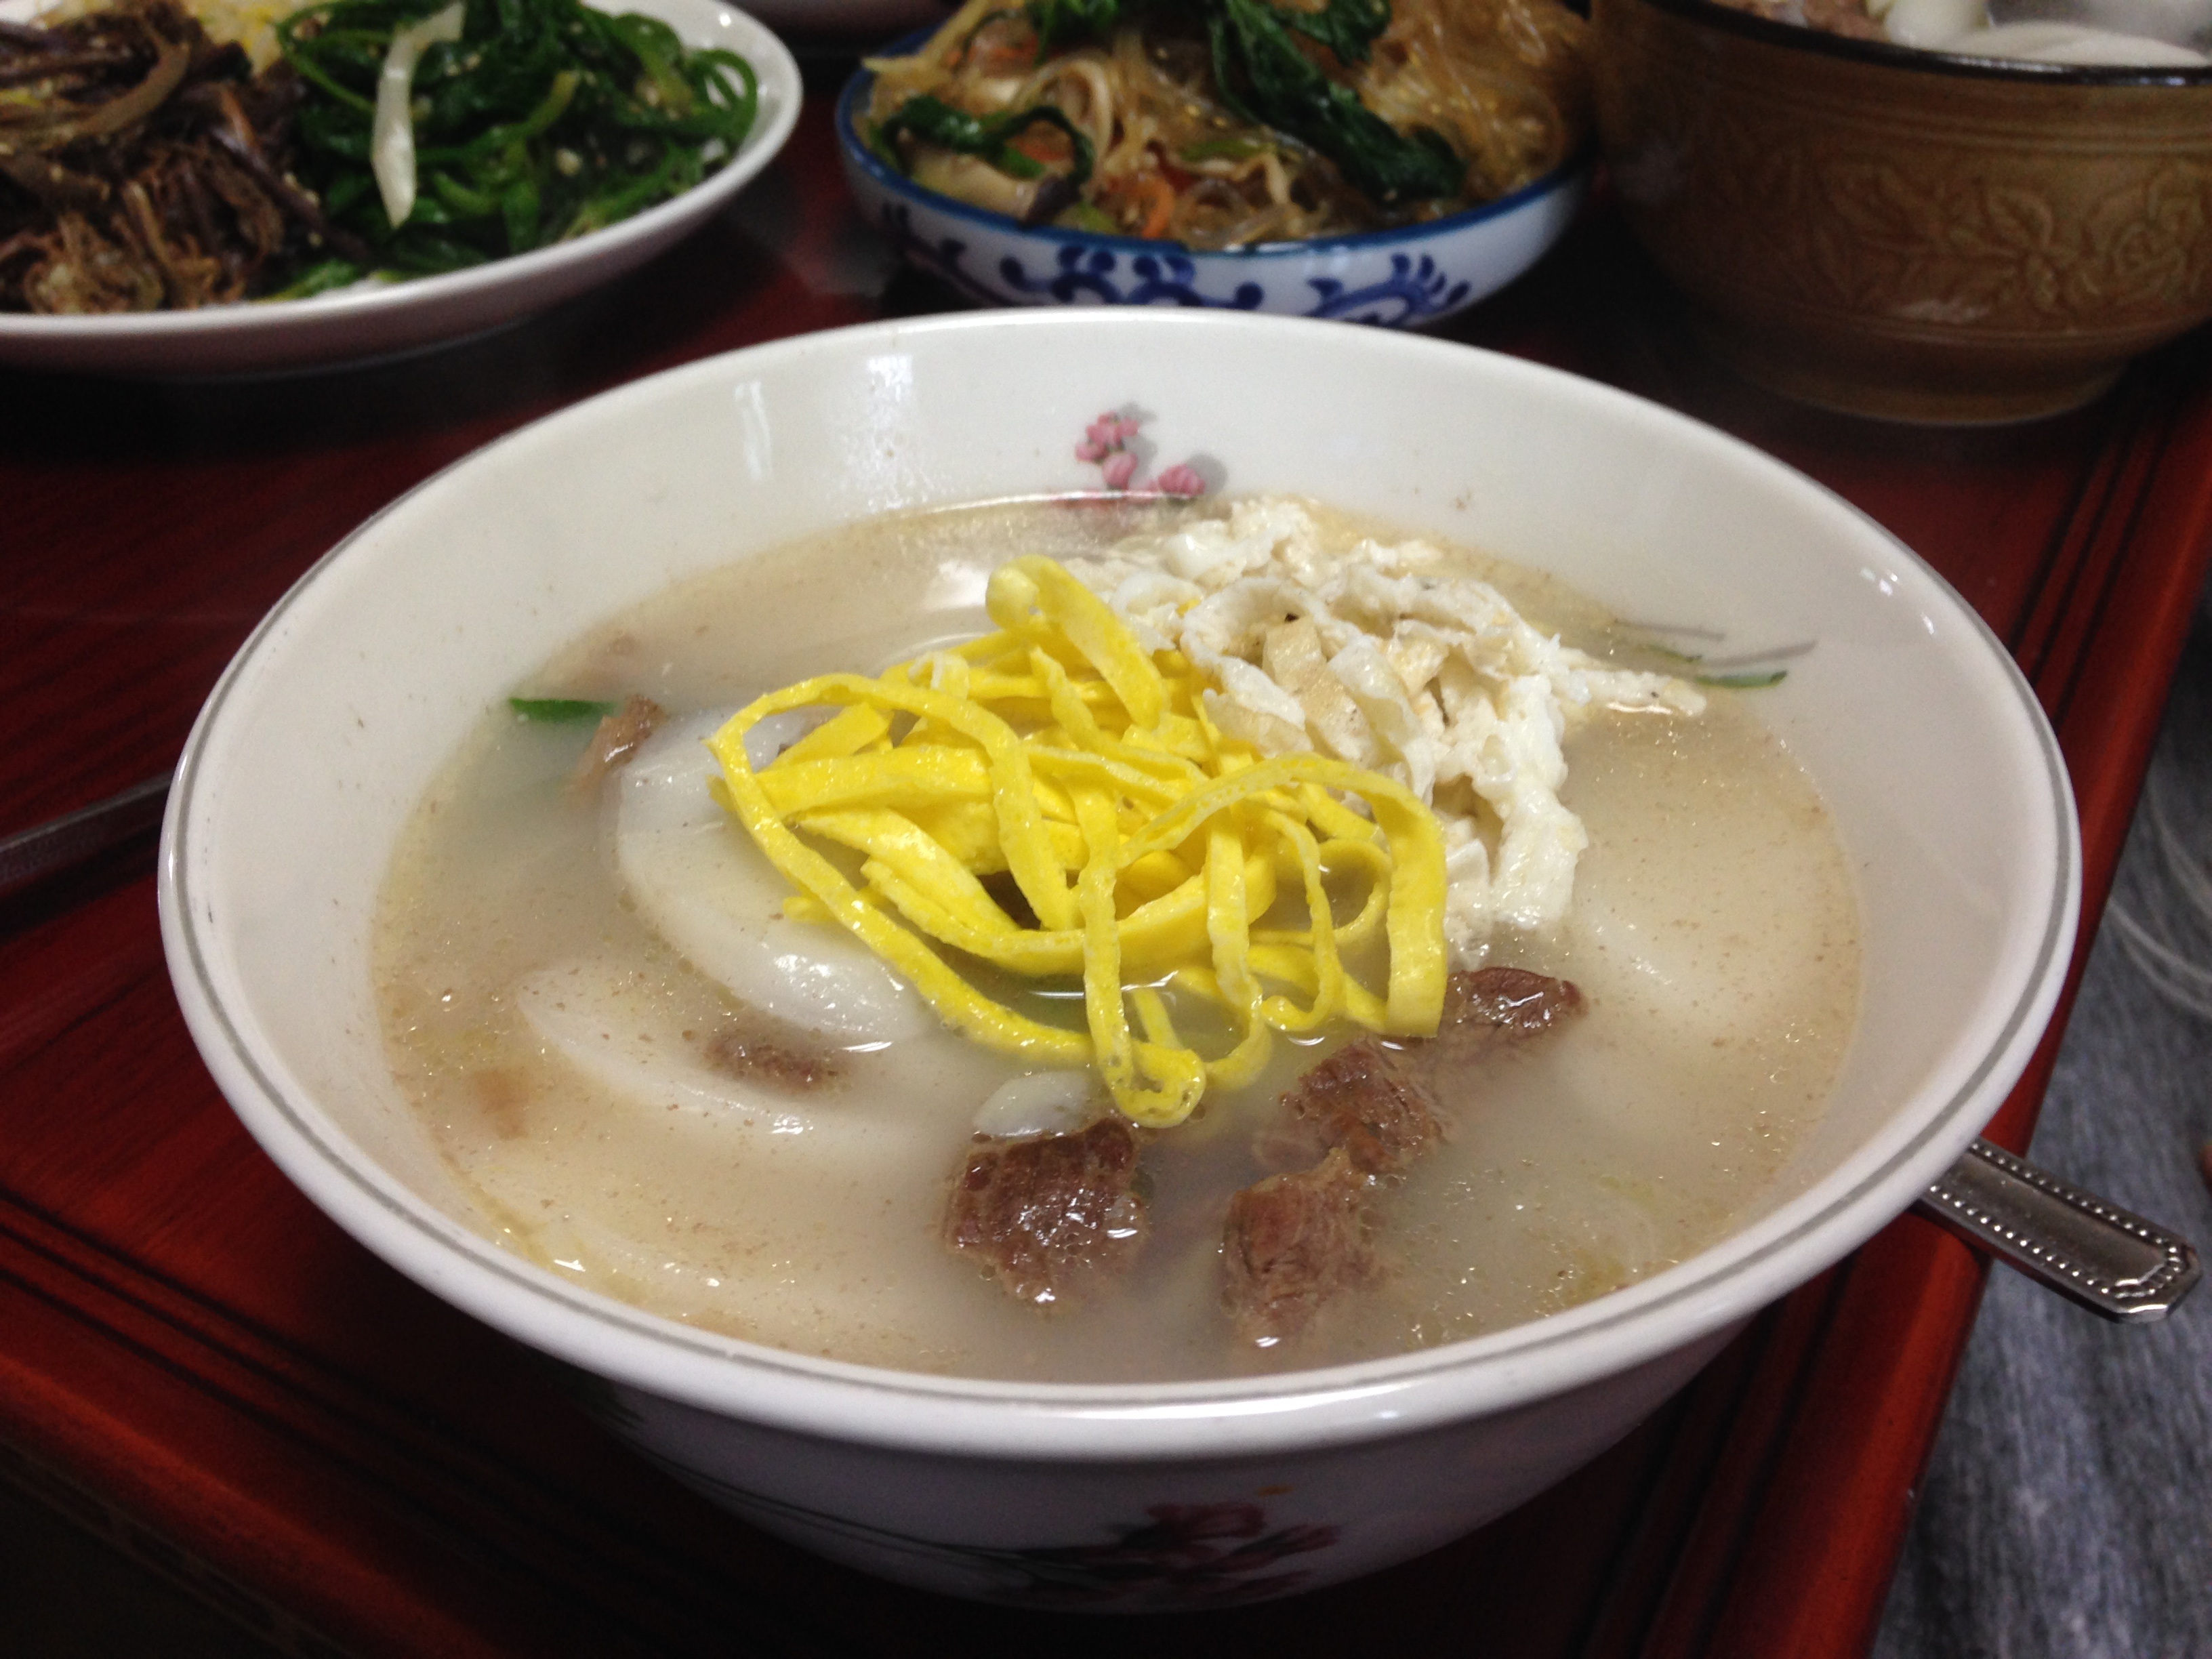
dish, meal, food, cuisine, soup, noodle, asian food, feast, trick or treat, republic of korea, udon, new year's day, laksa, chinese food, noodle soup, steamed rice, rice cake soup